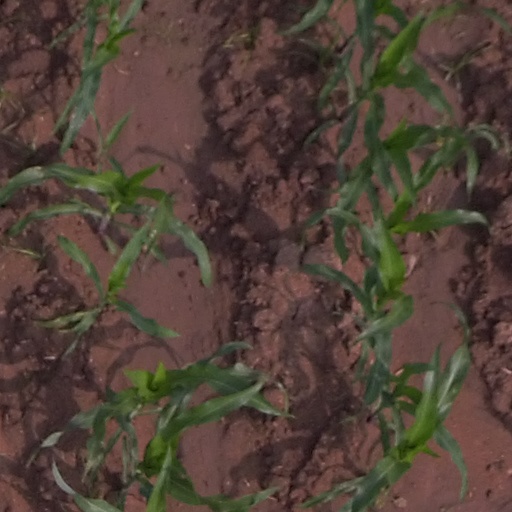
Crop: maize; corn